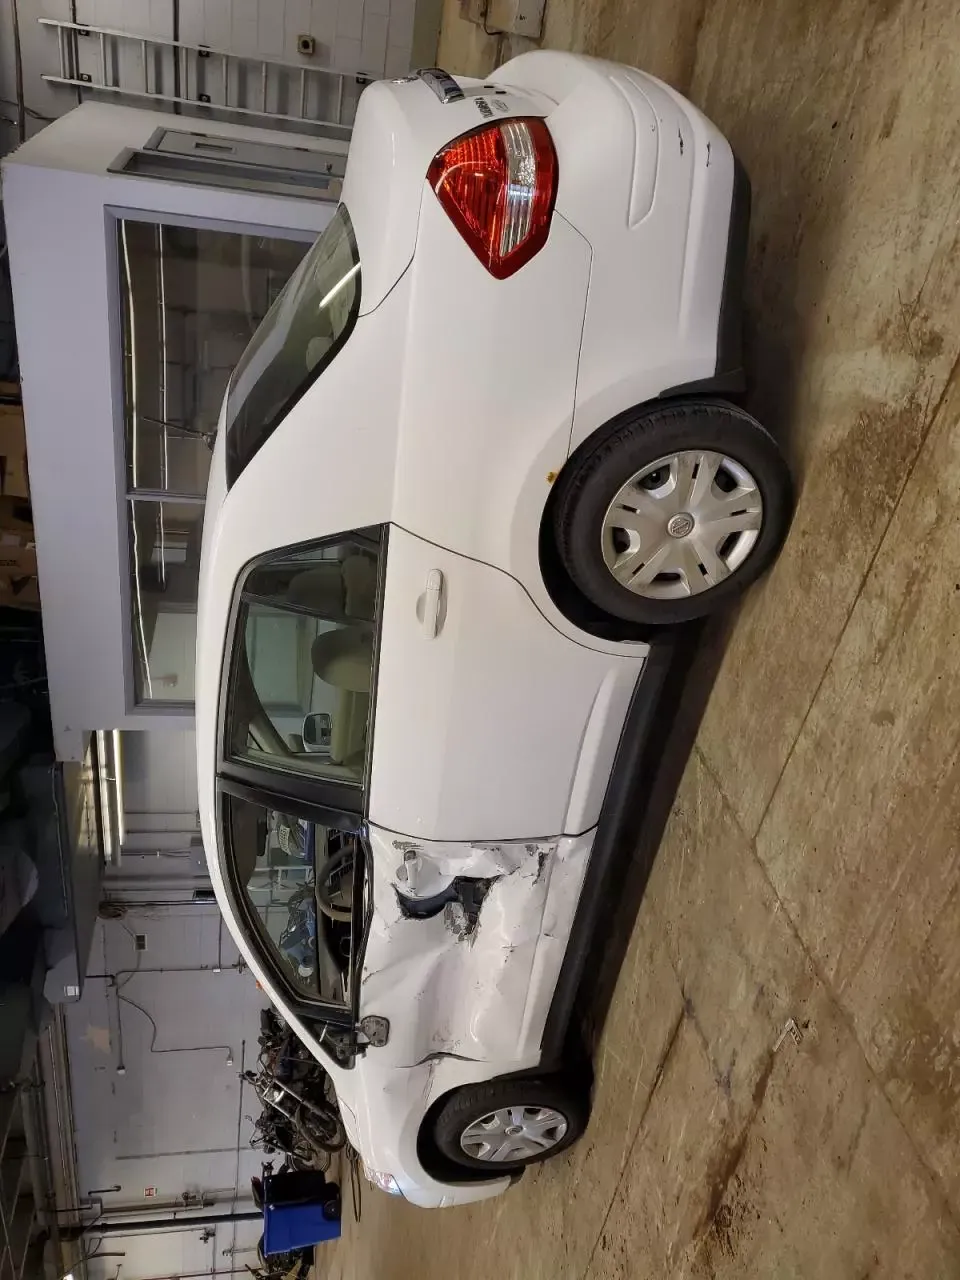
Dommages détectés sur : aile avant gauche, porte avant gauche, pare-choc arrière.
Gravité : majeur